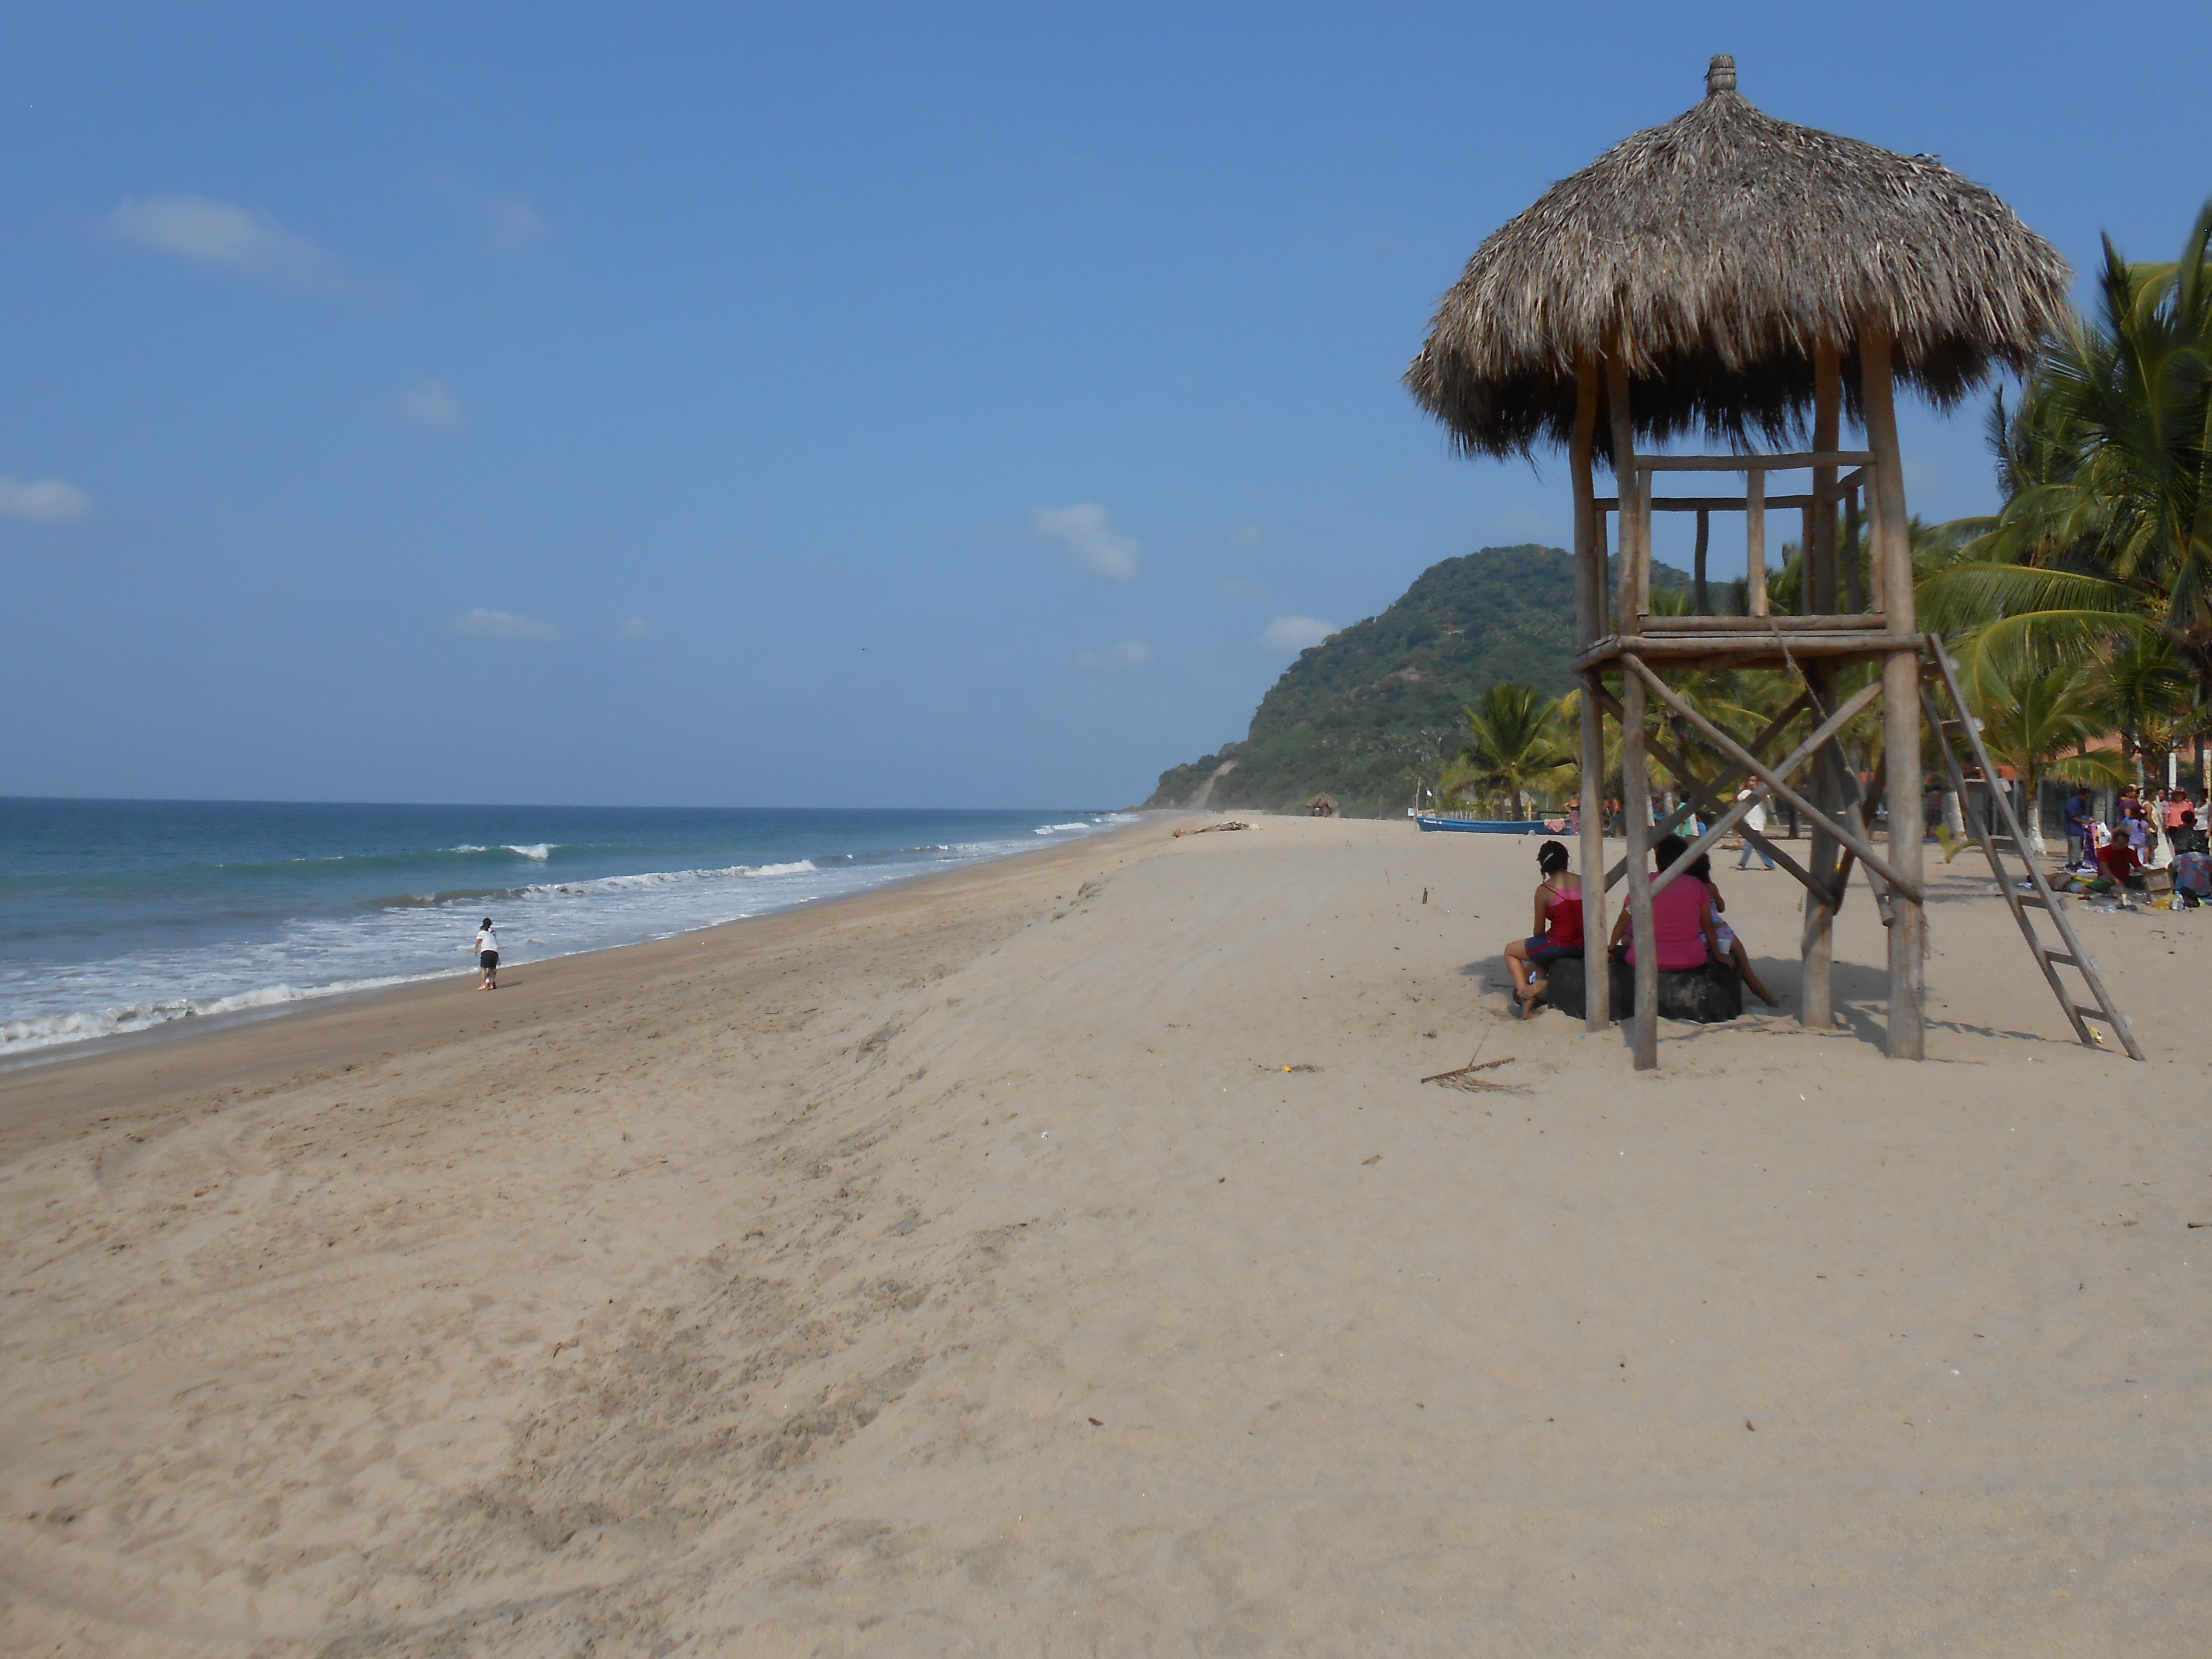
beach, landscape, sea, coast, nature, sand, ocean, shore, vacation, bay, child, body of water, cape, sky blue, beach sand, seashore lifeguard